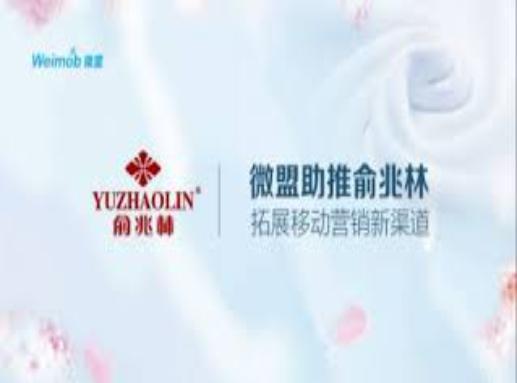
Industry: Clothes